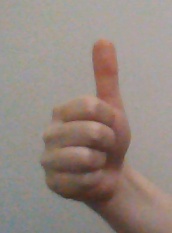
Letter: aleff